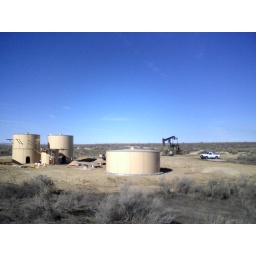
building of belridge tanks. Well 44 in asphalto field